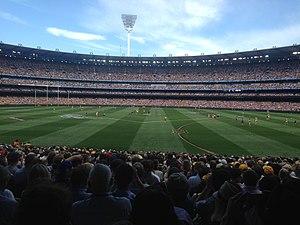
L'Australian Football League est le championnat élite professionnel de football australien en Australie. À travers la AFL Commission, l'AFL sert aussi d'instance dirigeante sportive et est responsable des règles du jeu. Ce championnat fermé, a été fondé en tant que Victorian Football League session de la précédente Victorian Football Association avec sa saison inaugural commencée en 1897. La compétition comprend à l'origine seulement des équipes se trouvant dans l'état australien de Victoria, le nom de la compétition ayant pris le nom d'Australian Football League lors de la saison 1990, après son extension aux autres États pendant les années 1980. Il s'agit de la compétition sportive la plus populaire dans ce pays avec 36 428 spectateurs par match en 2011.